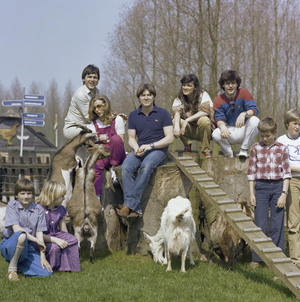
Blue Danube
Blue Danube på et postkort fra 1980
Blue Danube er en østrigsk musikgruppe, som repræsenterede Østrig ved Eurovision Song Contest 1980 med sangen "Du bist Musik".